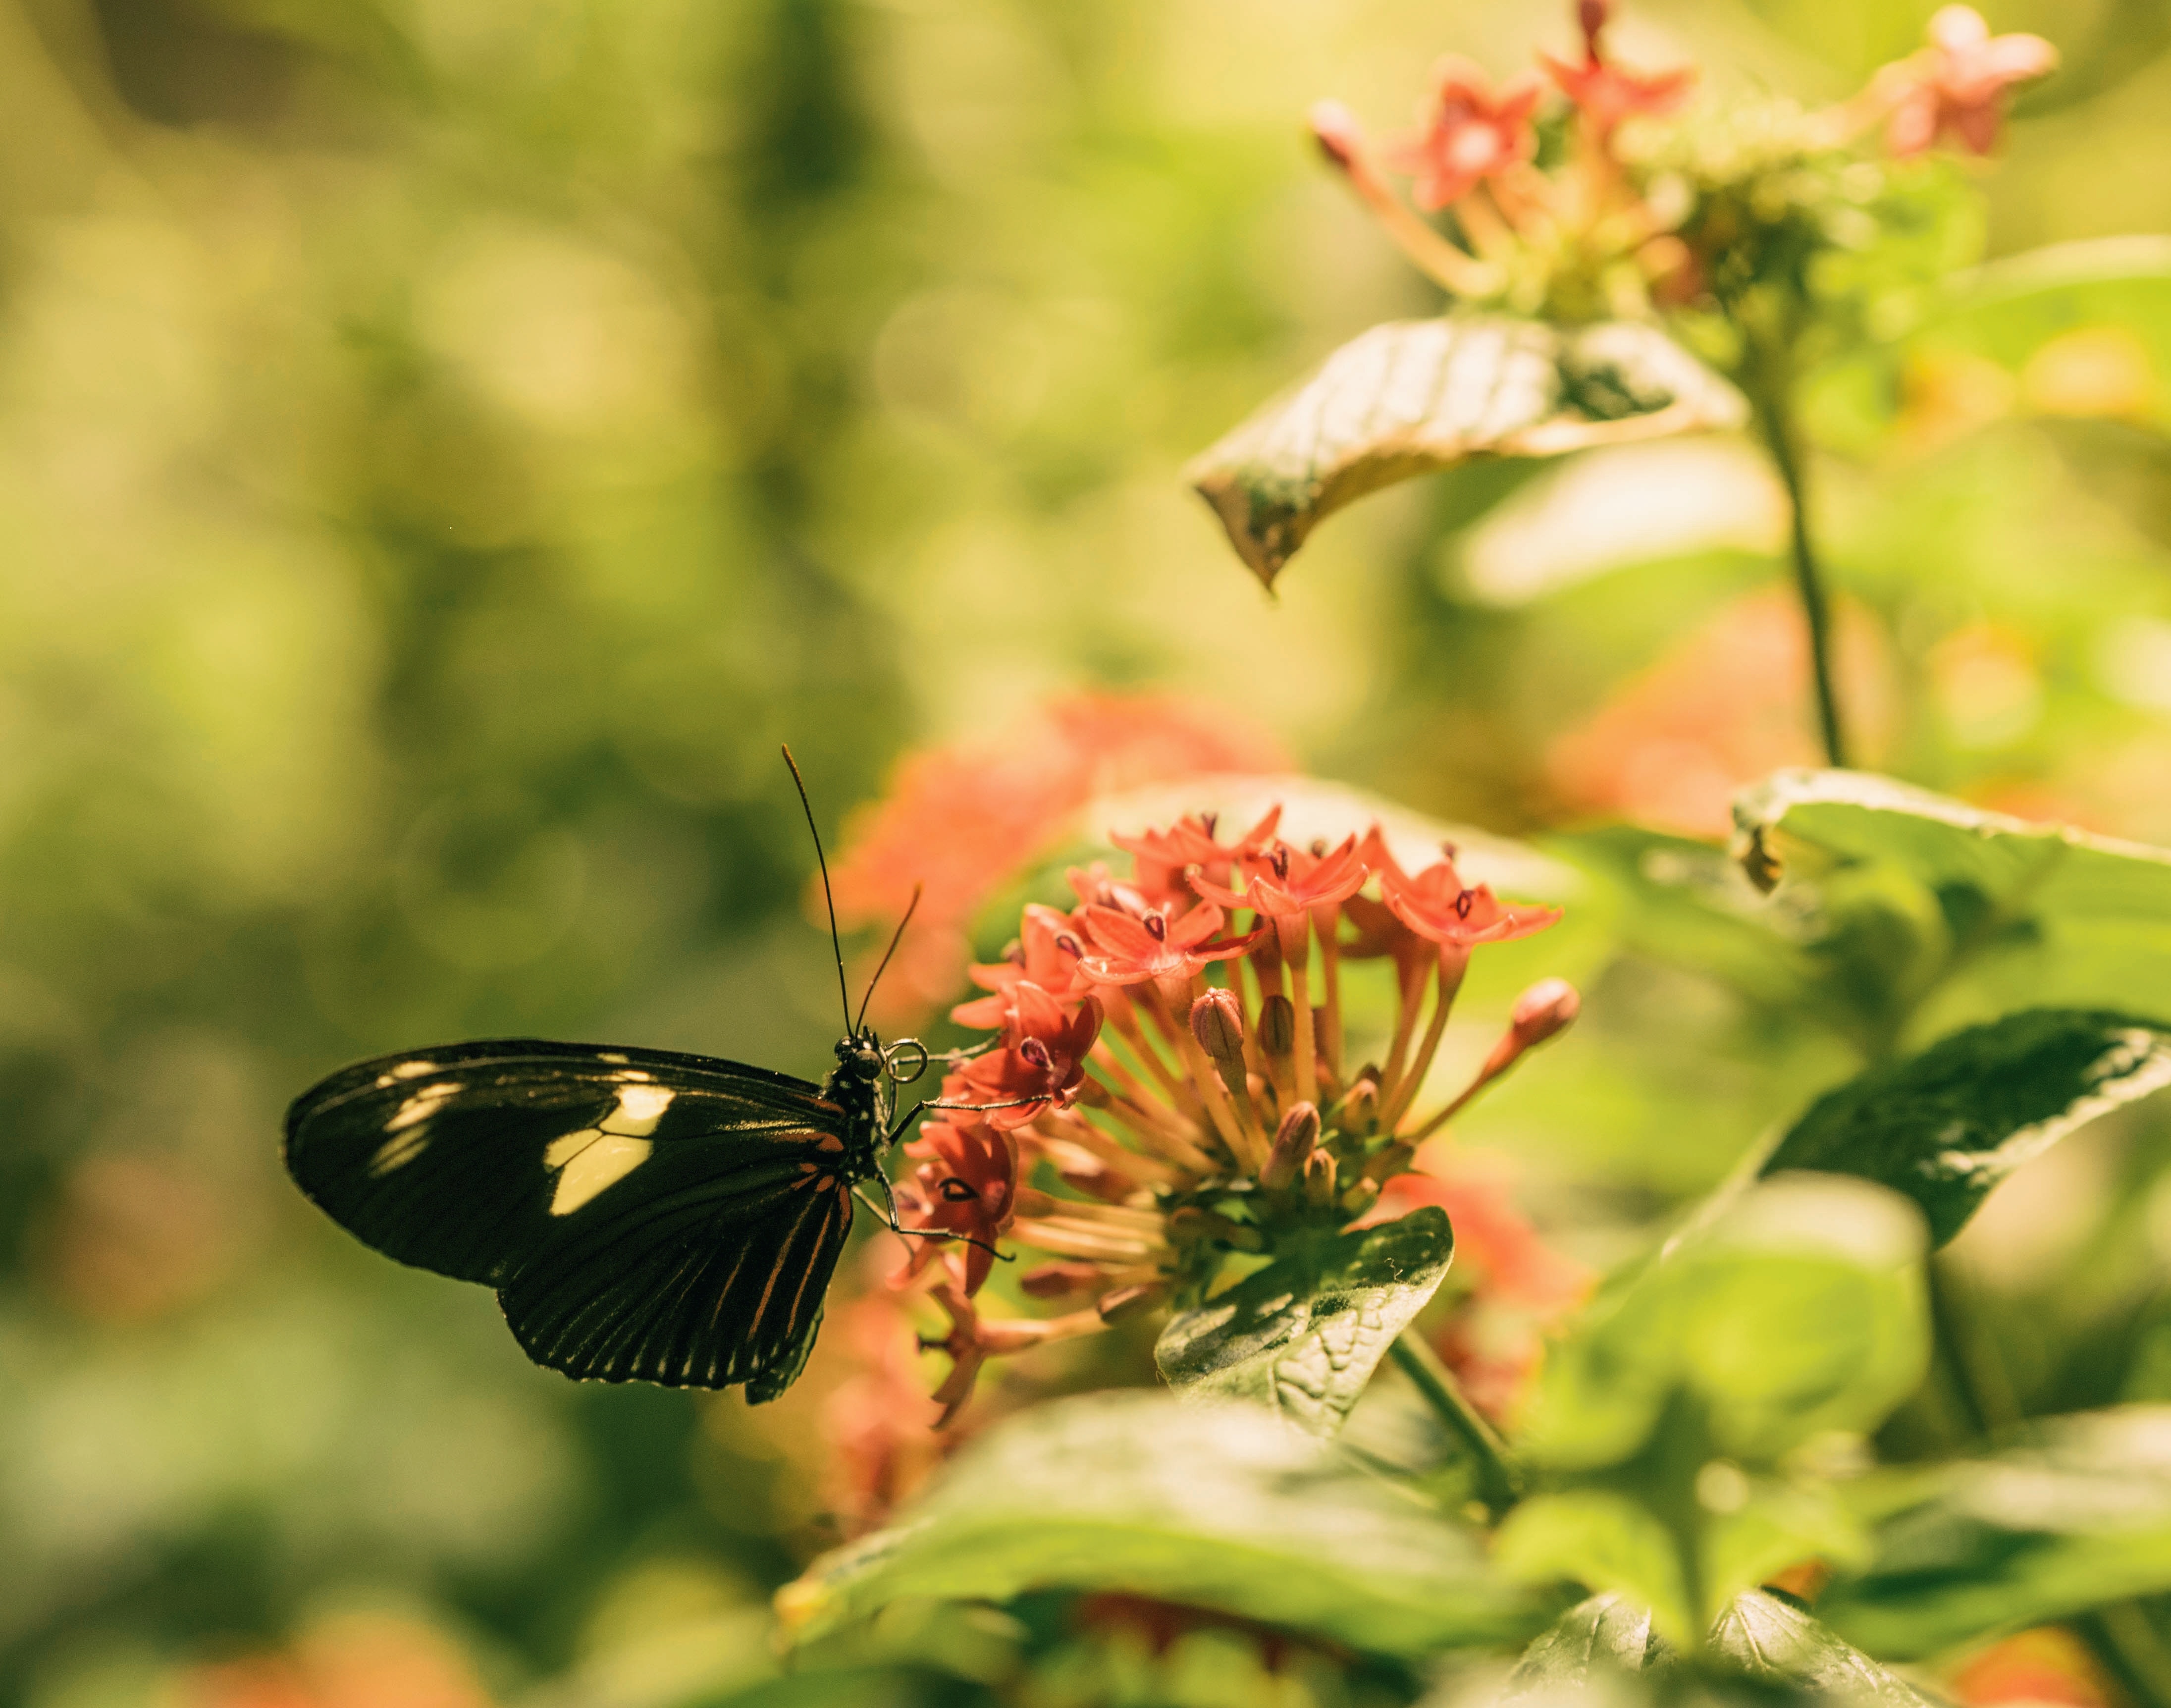
nature, blossom, plant, meadow, flower, green, insect, botany, butterfly, flora, fauna, invertebrate, wildflower, close up, nectar, macro photography, pollinator, moths and butterflies